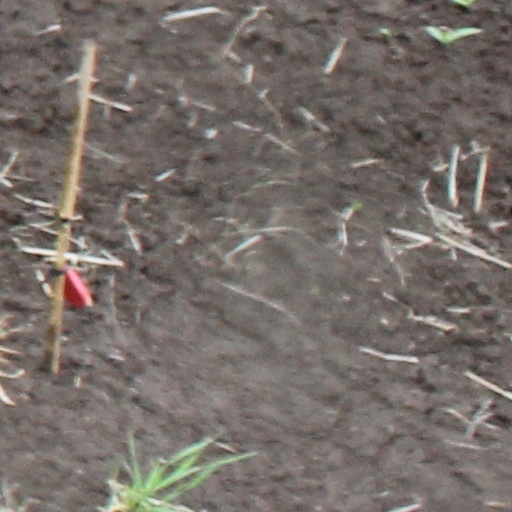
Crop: wheat